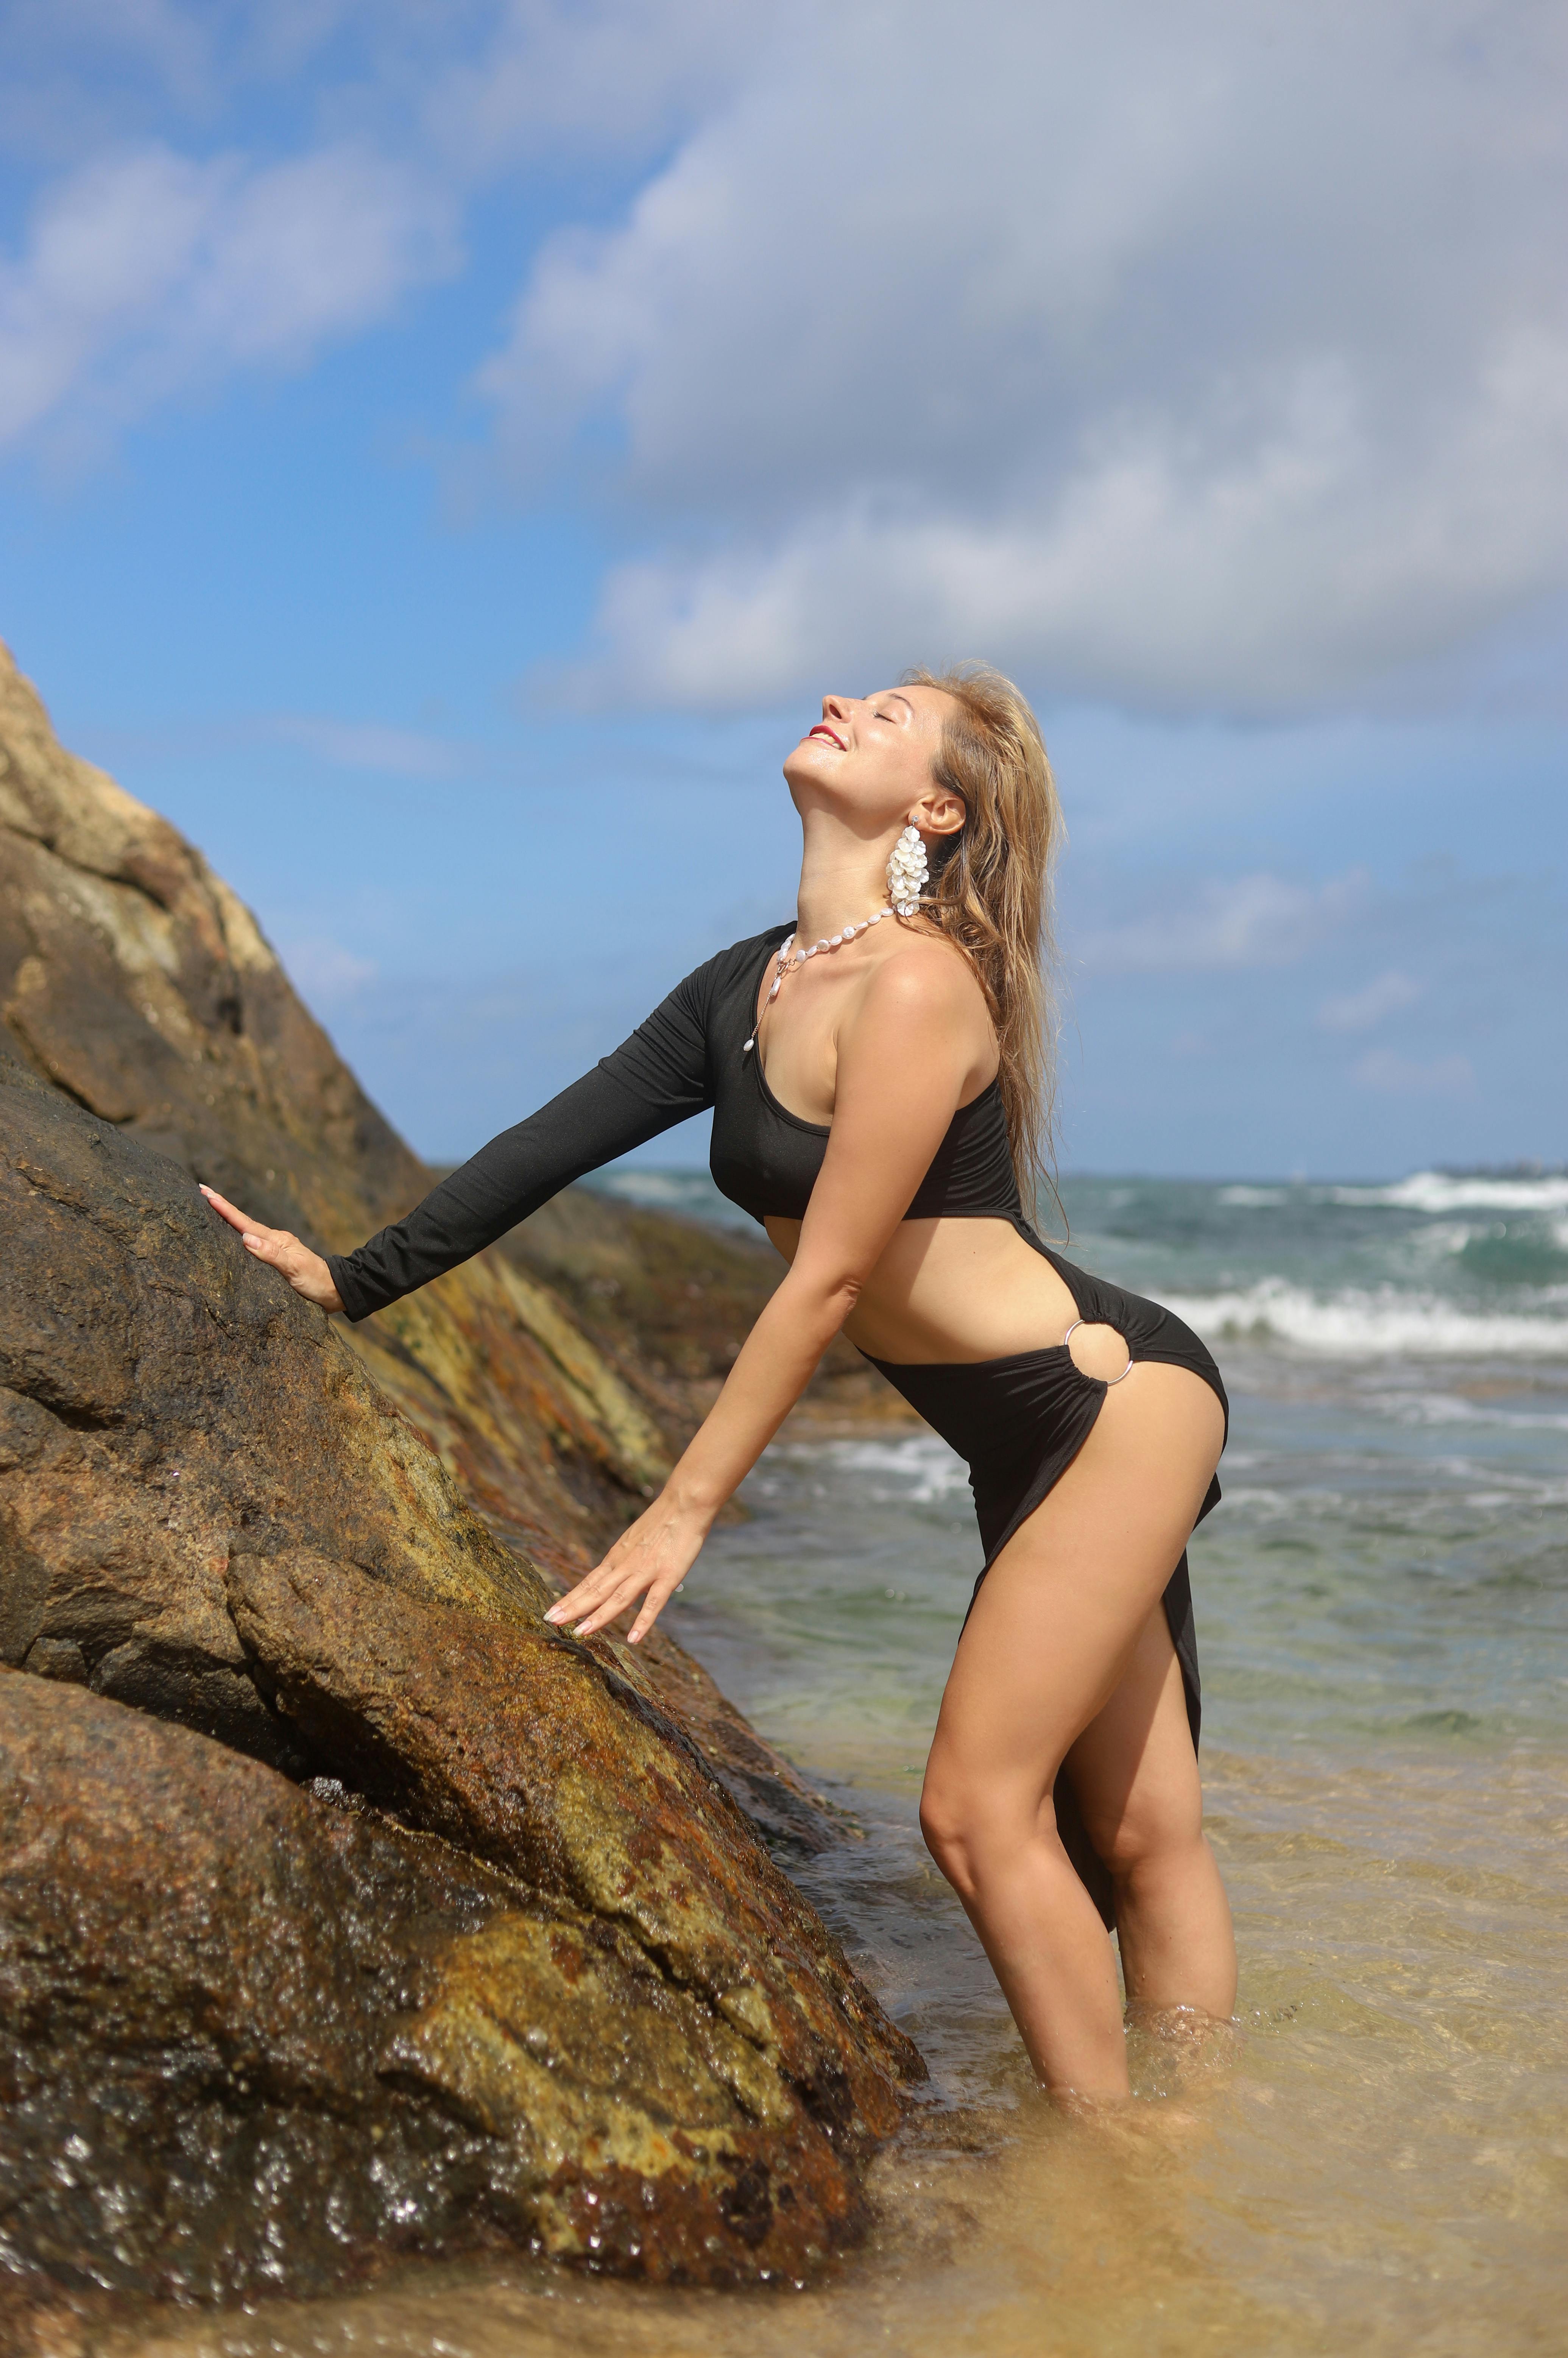
woman, water, sky, cloud, People in nature, flash photography, swimwear, brassiere, happy, thigh, leisure, beach, landscape, long hair, bedrock, lingerie, fun, human leg, recreation, bikini, travel, brown hair, rock, undergarment, art model, wind wave, ocean, coast, sitting, horizon, tourism, wave, outcrop, photo shoot, sea, tropics